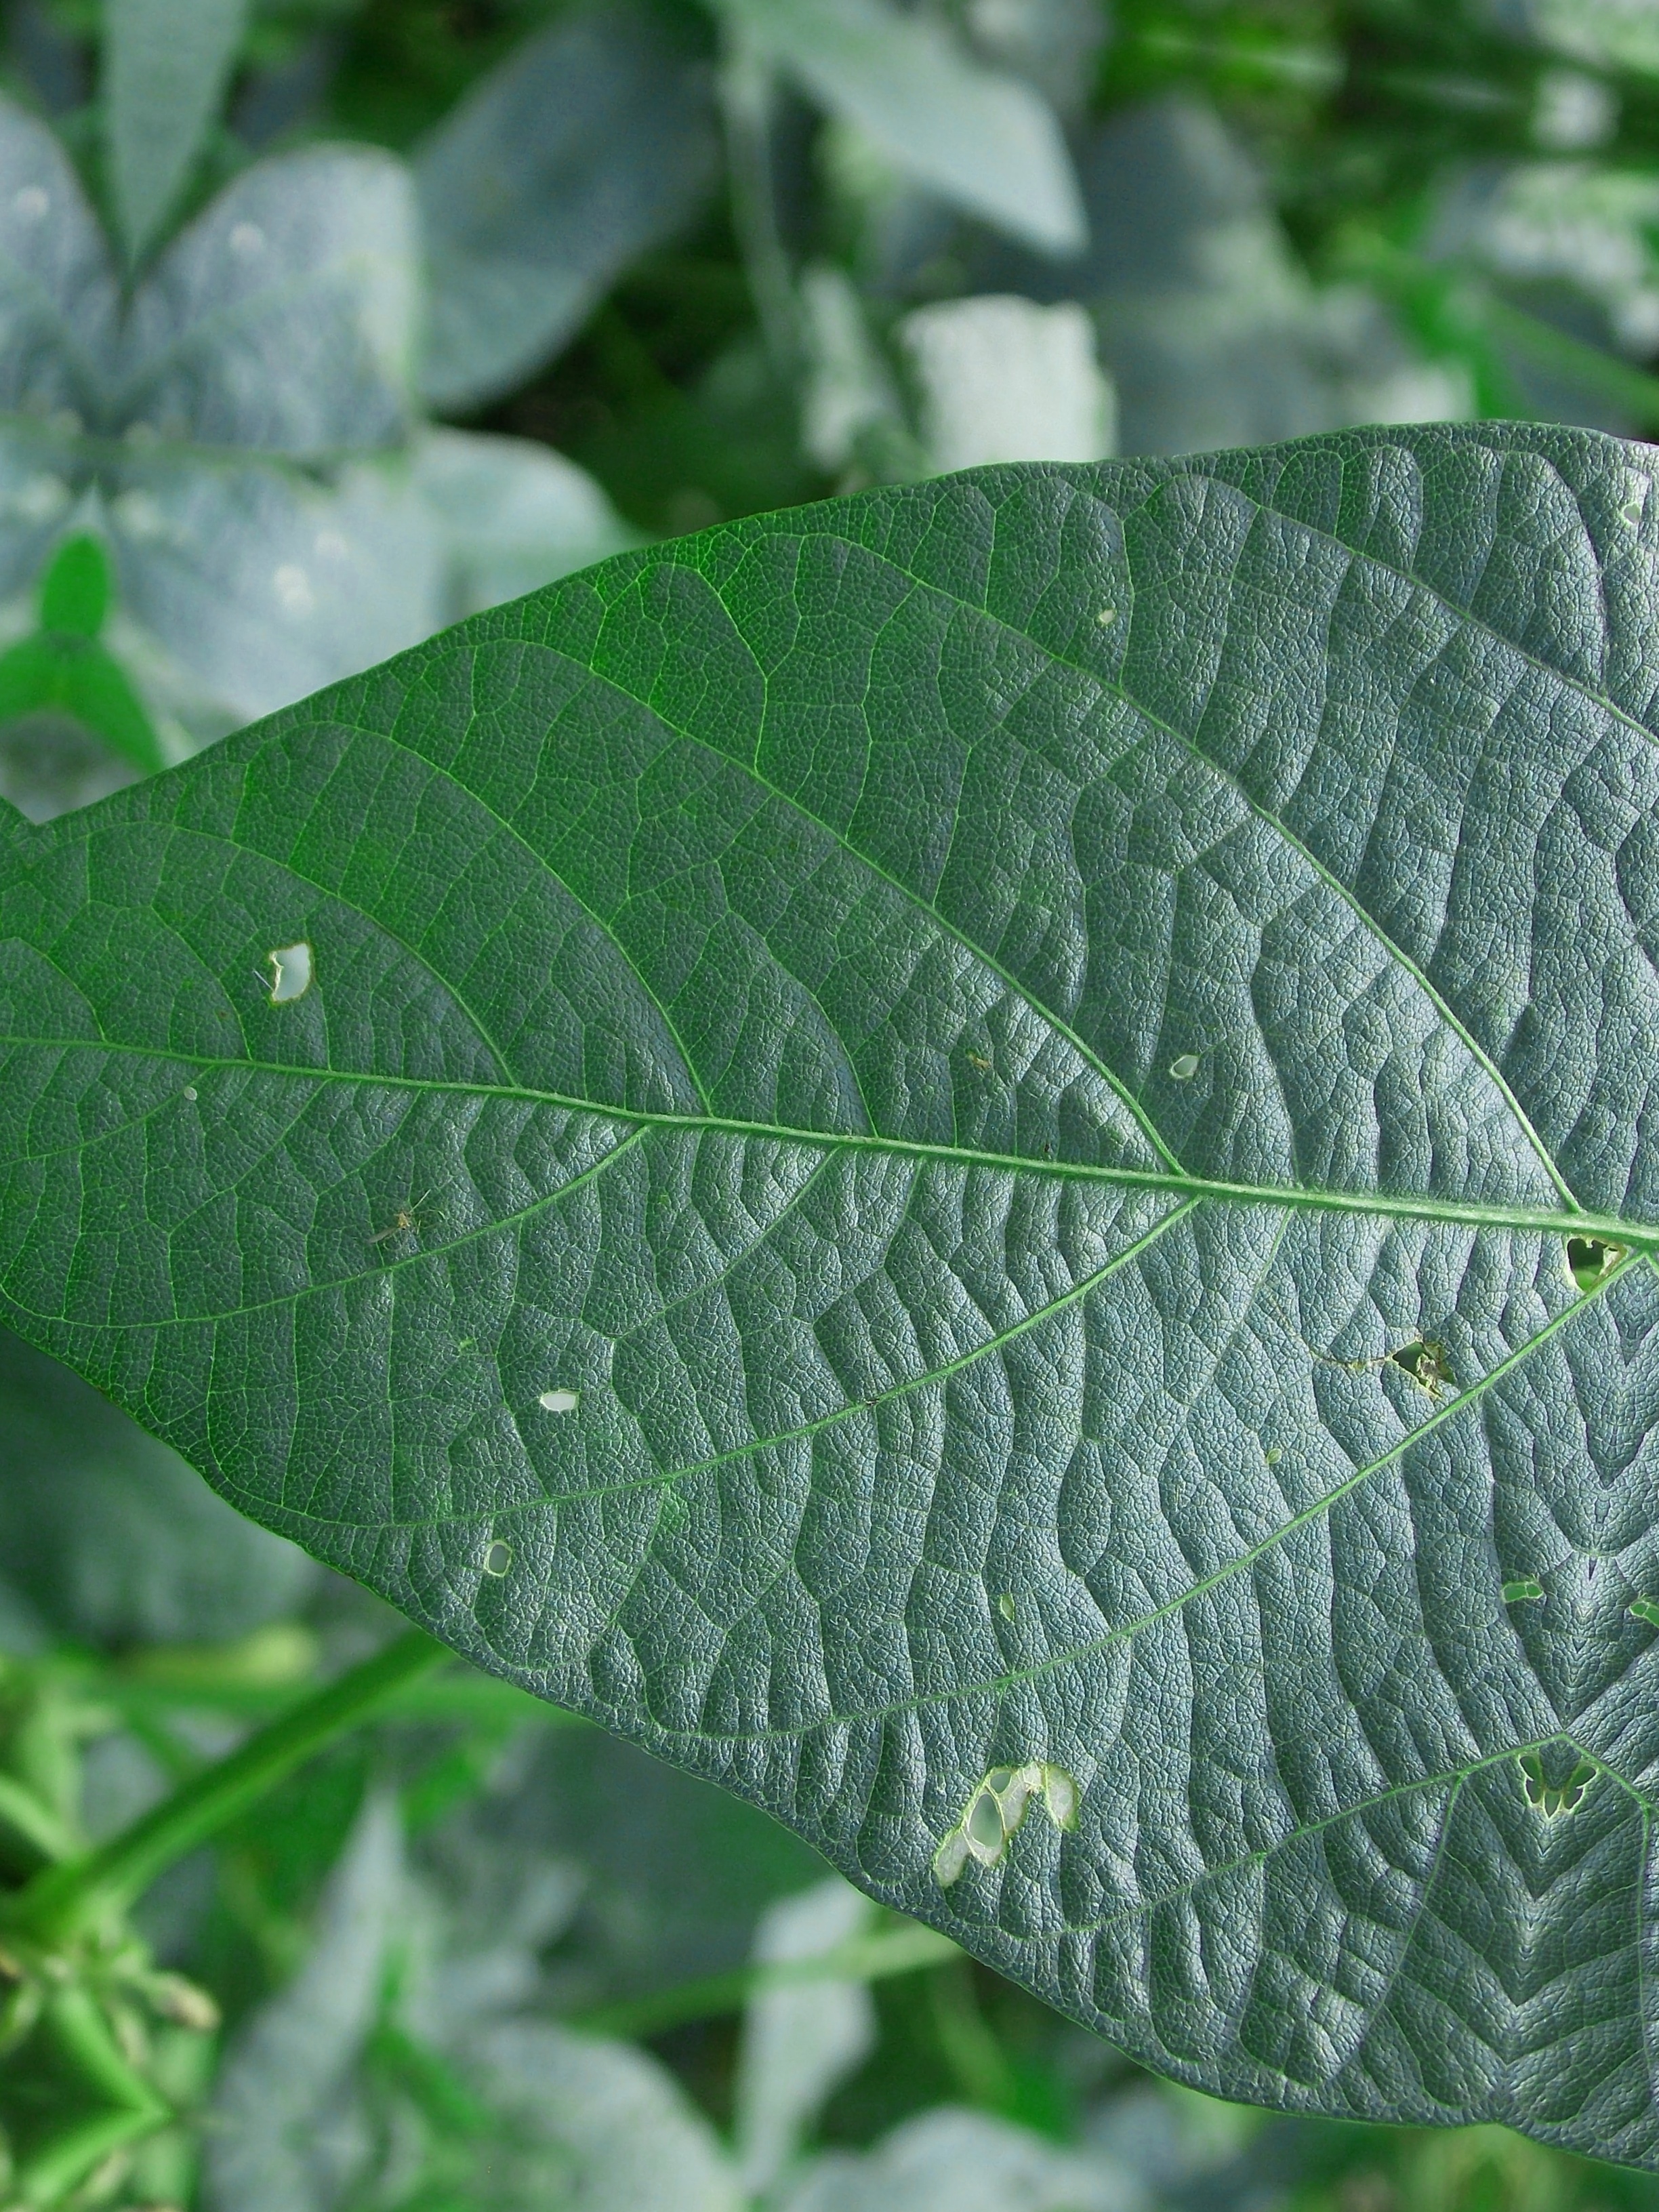
Label: Disease